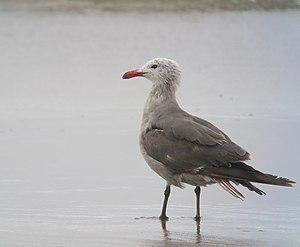
Goéland de Heerman en plumage d'hiver.
Le Goéland de Heermann est une espèce d'oiseaux de mer de la famille des Laridae.